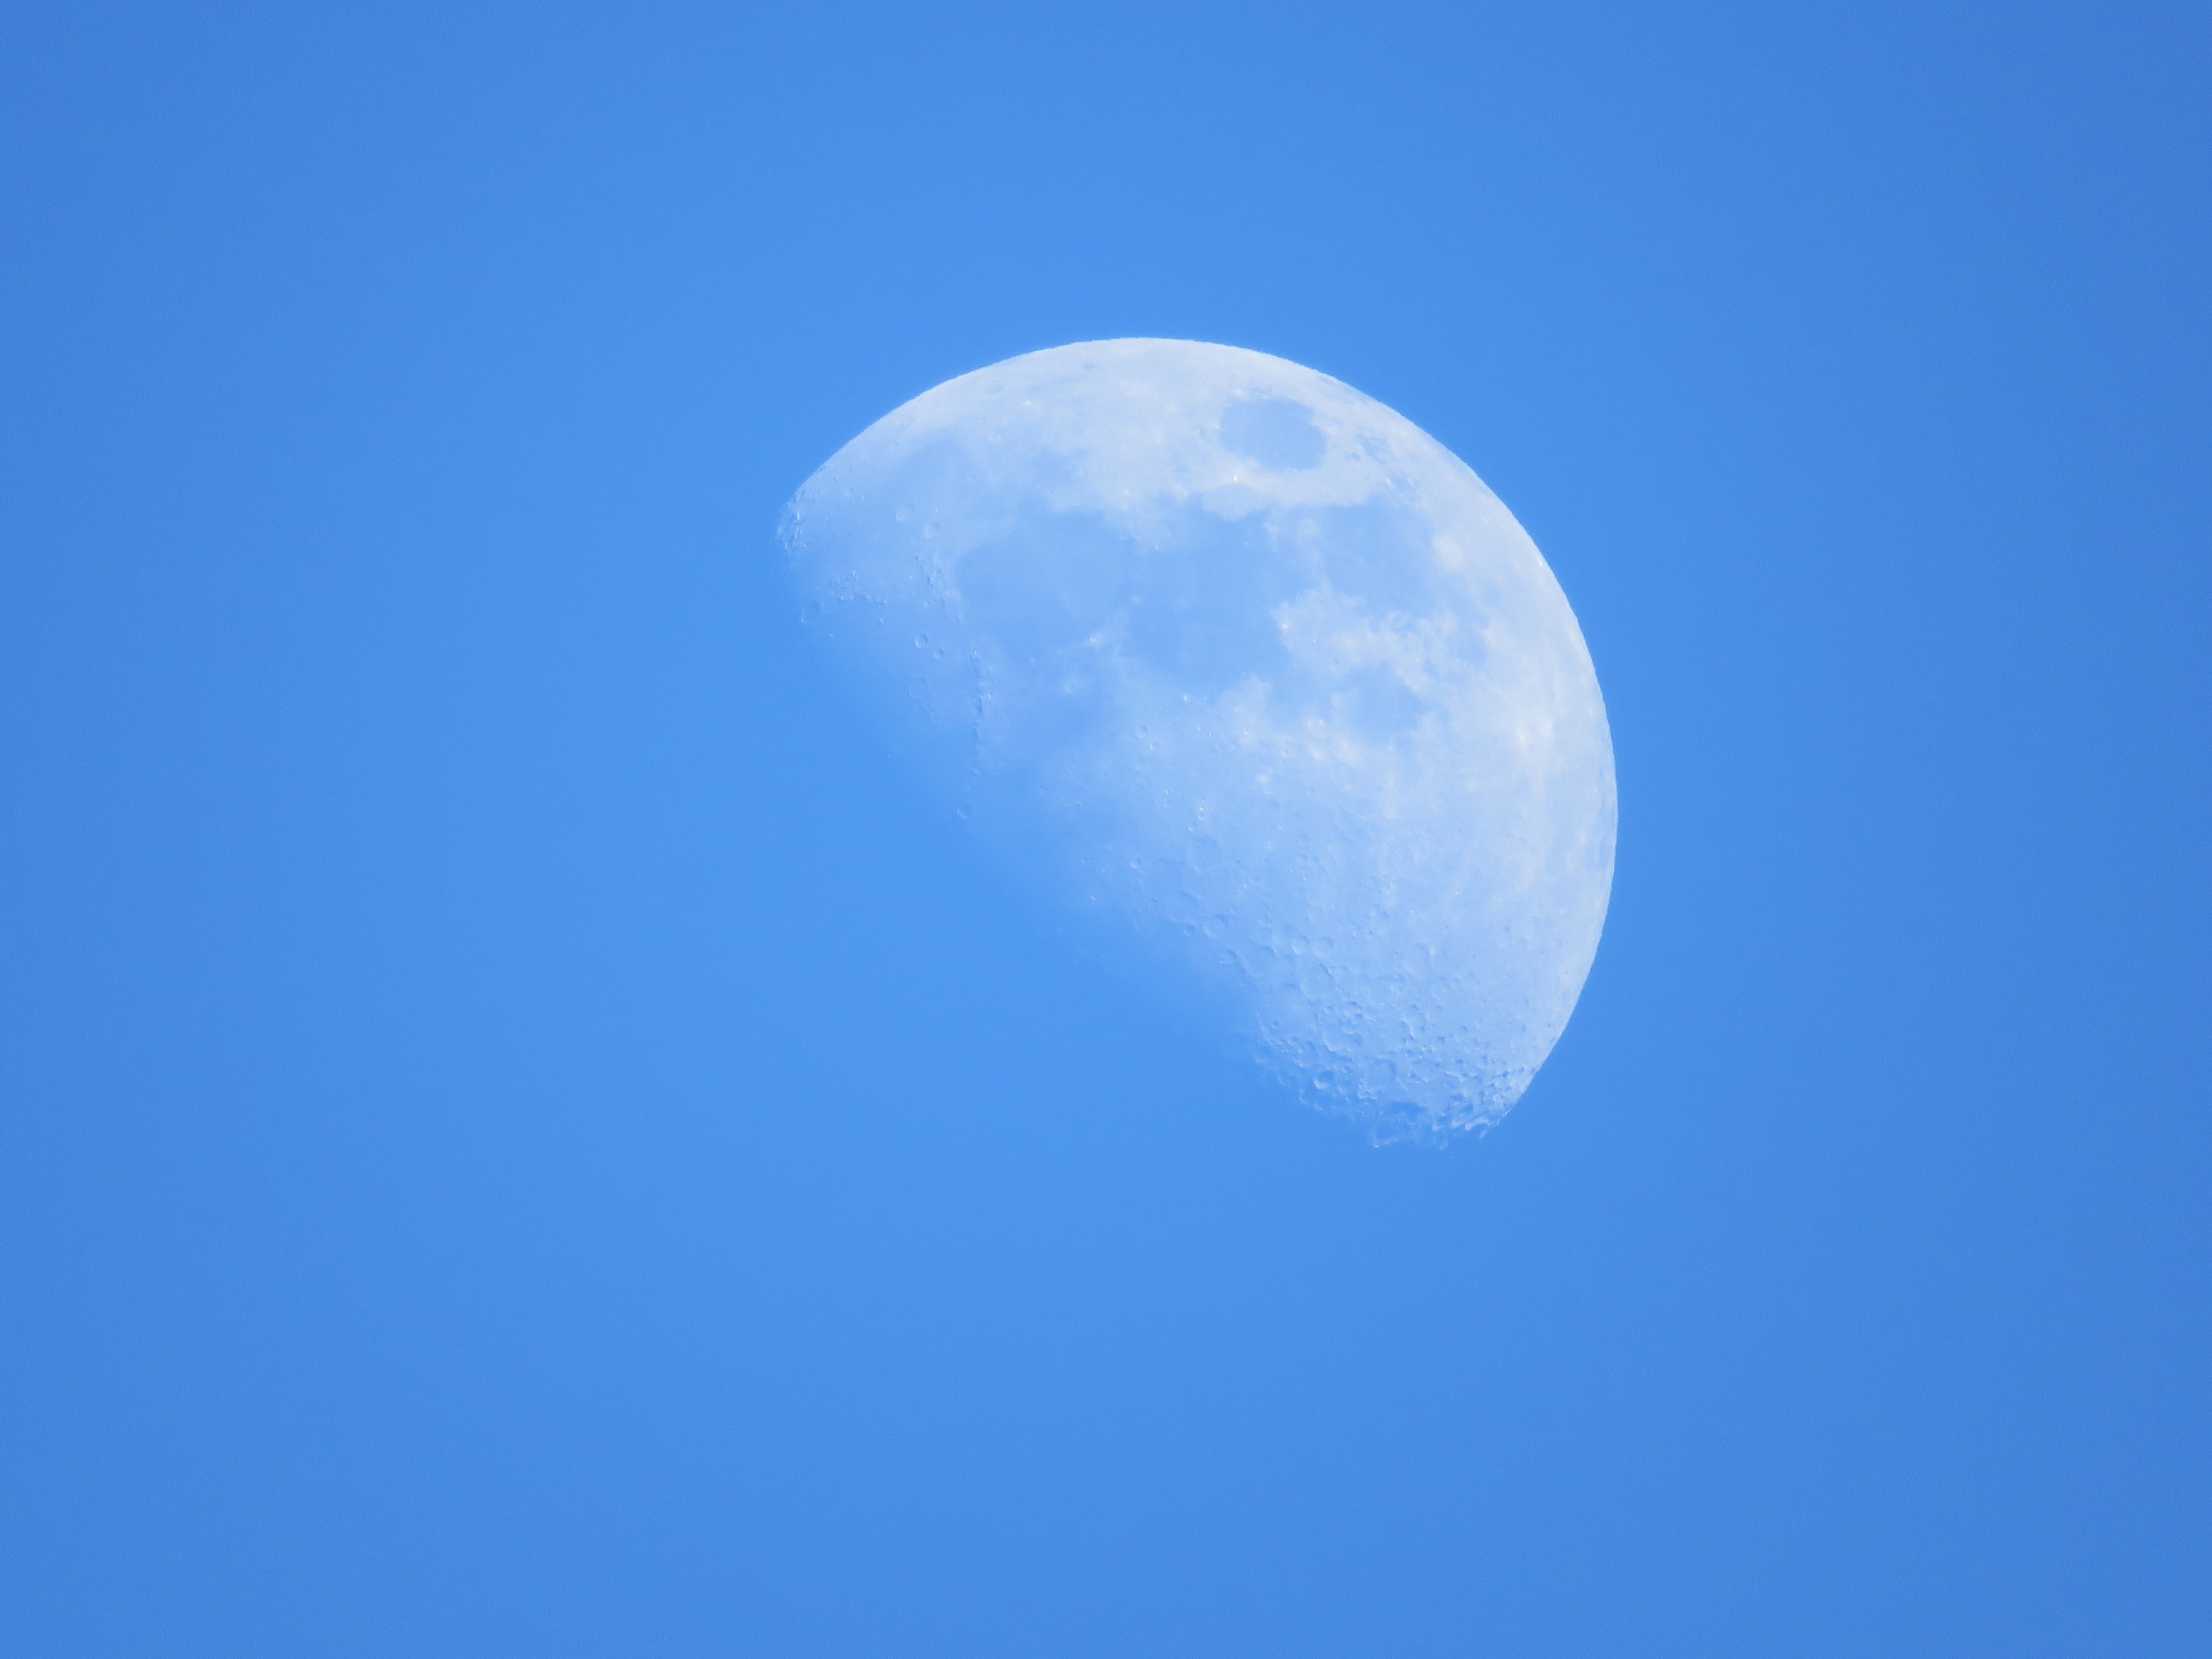
cloud, sky, atmosphere, daytime, blue, moon, full moon, circle, blue moon, astronomical object, daytime moon, atmosphere of earth